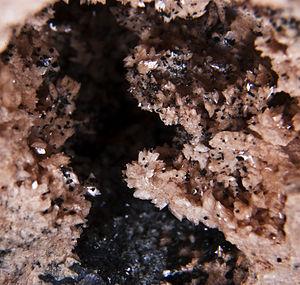
Huréaulite (rose) et barbosalite (noire) Localité
L'huréaulite est une espèce minérale formée de phosphate hydraté de manganèse de formule Mn²⁺₅(PO₃OH)₂(PO₄)₂•4. Les cristaux peuvent atteindre 3 cm.